Province of Padua

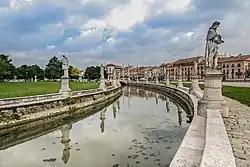
Prato della Valle in Padua

It has an area of 2,142 km, and a total population of 936,492 (2016) making it the most populated province of Veneto. There are 102 "comuni" in the province.